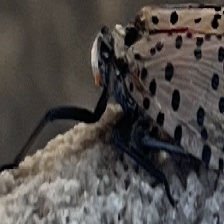
Label: has_lanternfly